Describe the emotion expressed in this image:  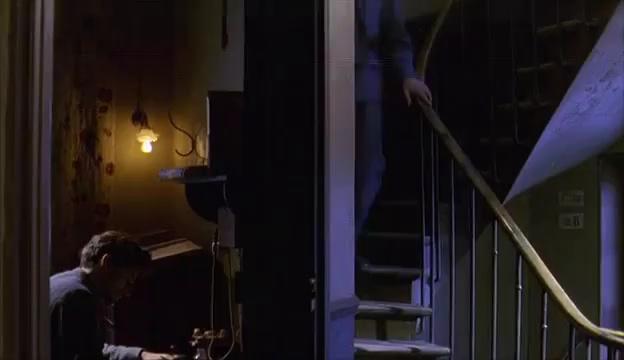
This person displays Suffering, valence and arousal with low intensity.